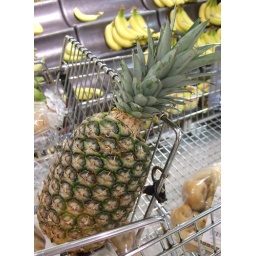
For now the pineapples come from the store, but later Annie will have some growing in her flower beds !!